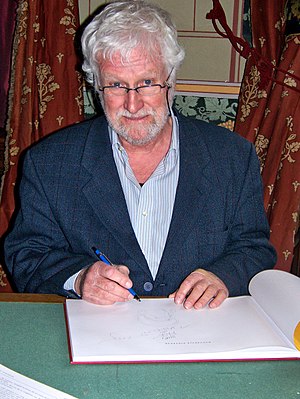
Døde i 2017 / Januar
Døde i 2017 er en liste over notable personer, der er afgået ved døden i 2017.